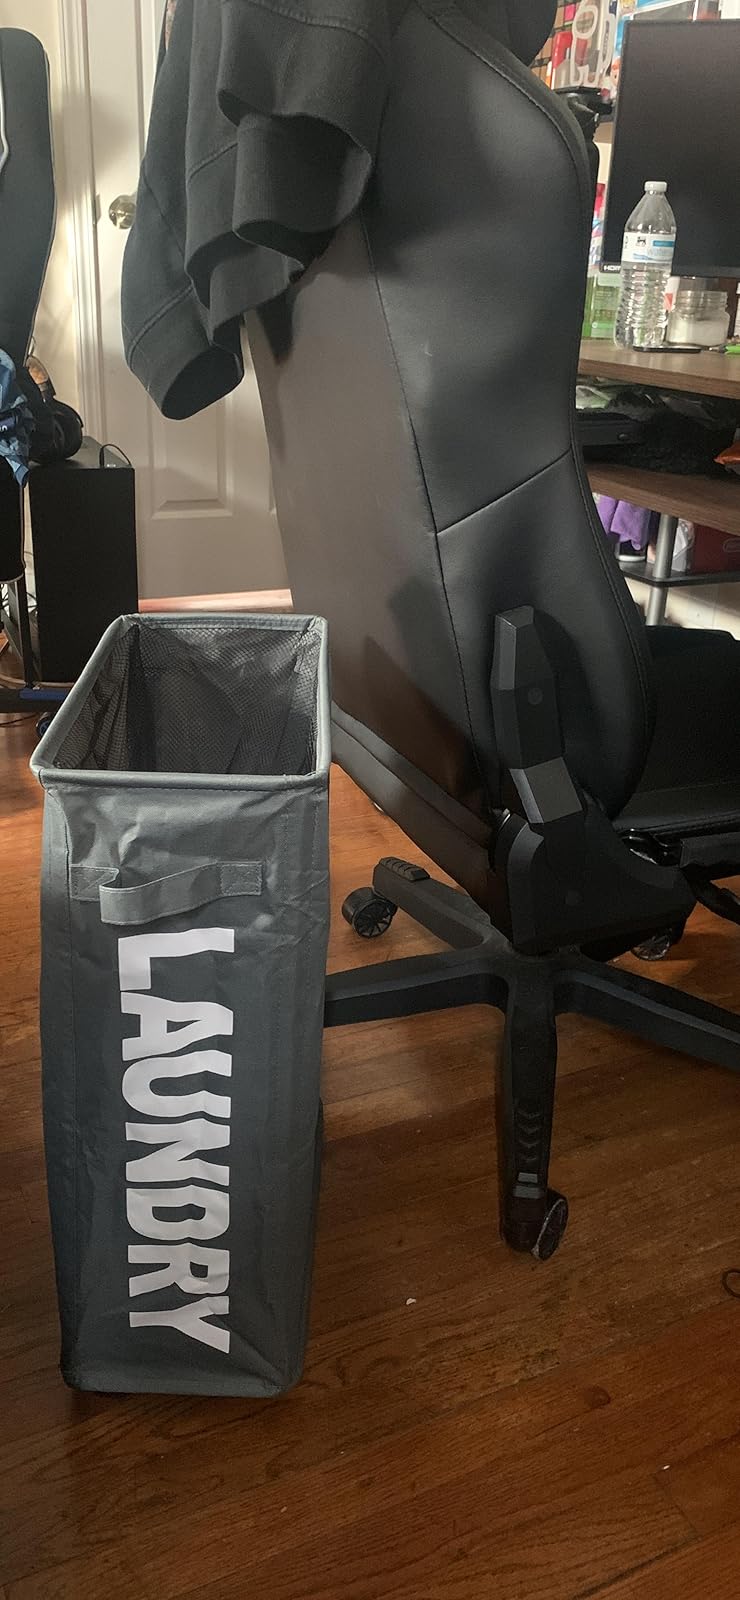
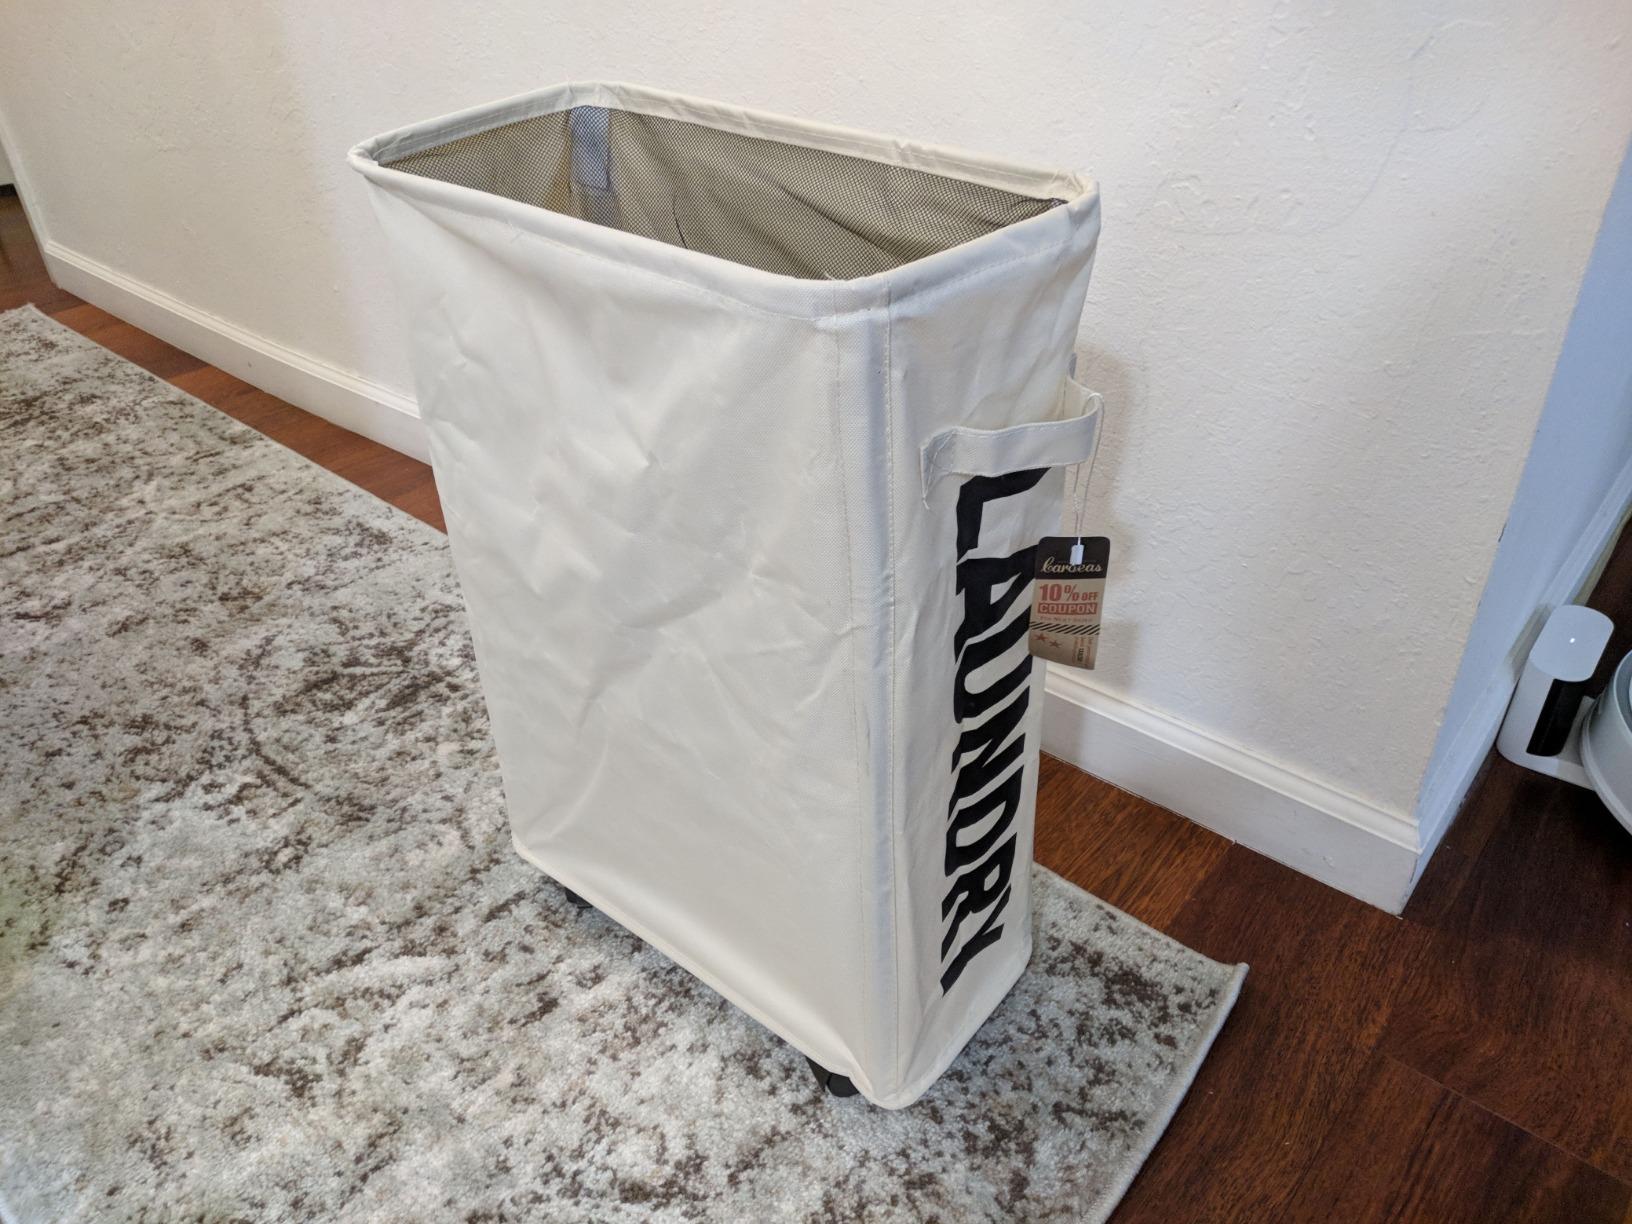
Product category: items_hamper
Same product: no